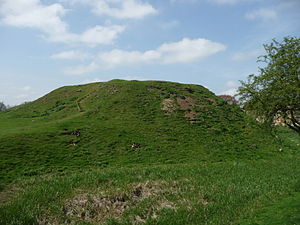
Fotheringhay Castle
Motten på Fotheringhay Castle
Fotheringhay Castle var en middelalderlig fæstning i landsbyen Fotheringhay omkring seks km nord for markedsbyen Oundle i Northamptonshire, England.